2009 Slovak presidential election

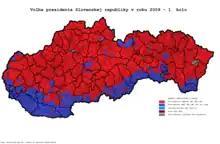
First round results by municipality

Voter turnout was 44% in the first round and 52% in the second round. Voter turnout among women slightly increased in both the first and second rounds of the election, which was attributed to Radičová's candidacy.